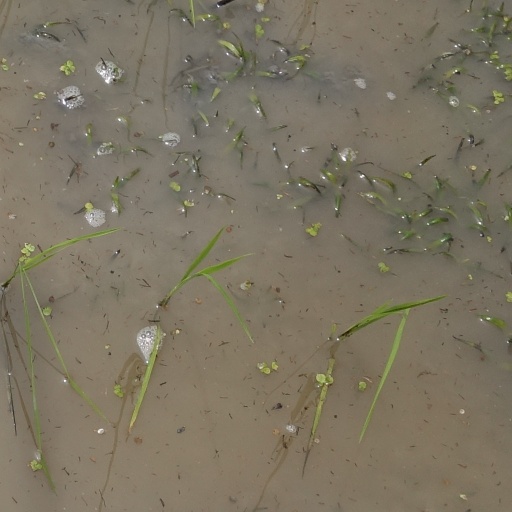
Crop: rice